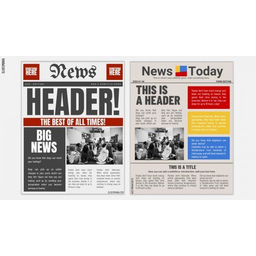
Label: paper